Higher education in Italy

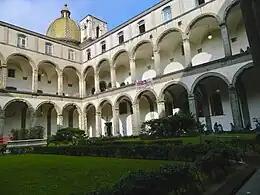
Established in 1224 by Frederick II, Holy Roman Emperor, University of Naples Federico II in Italy is the world's oldest state-funded university in continuous operation.

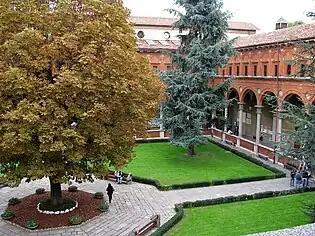
Università Cattolica del Sacro Cuore, an Italian private research university founded in 1921. Its main campus is located in Milan, Italy, with satellite campuses in Brescia, Piacenza, Cremona and Rome. Degrees are offered both in Italian and in English.

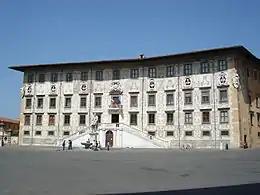
Palazzo della Carovana, Scuola Normale Superiore di Pisa main building

Higher education in Italy is mainly provided by a large and international network of public and state affiliated universities. State-run universities of Italy are under the supervision of Italian's Ministry of Education. There is also a number of private universities and state-run post-secondary educational centers providing a vocational instruction.